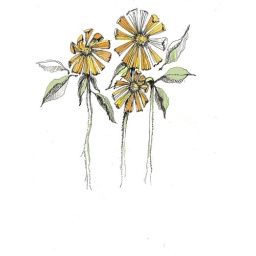
field flowers in color